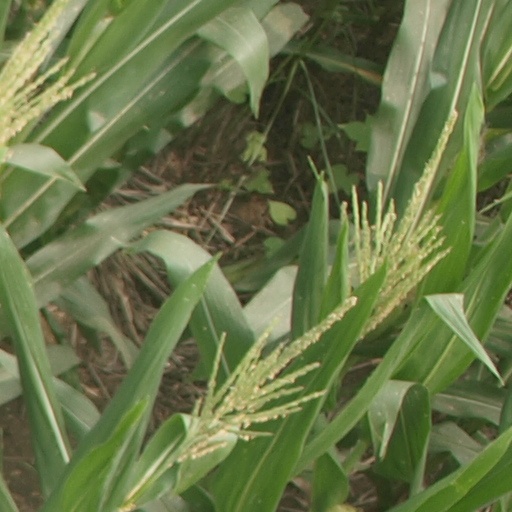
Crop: maize; corn